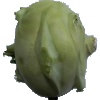
Label: Kohlrabi 1